XXY (film)

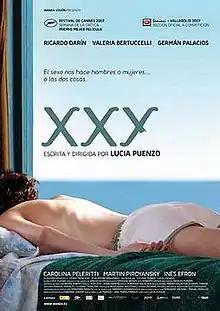
Theatrical release poster

XXY is a 2007 Argentine drama film written and directed by Lucía Puenzo and starring Ricardo Darín, Valeria Bertuccelli, Inés Efron and Martín Piroyansky. Based on the short story "Cinismo" ("Cynicism"), included in the book "Chicos" ("Boys") by author Sergio Bizzio, the film tells the story of a 15-year-old intersex person, the way her family copes with her condition and the ultimate decision that she must eventually make as she struggles to define her own gender identity within a society that expects certain behaviors from every individual.